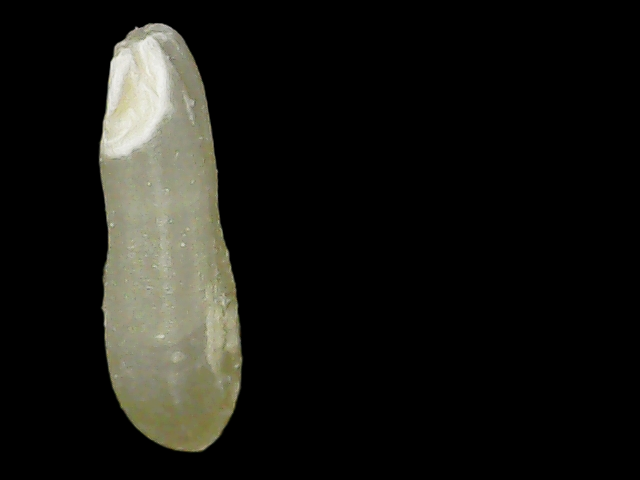
Rice variety: Binadhan14